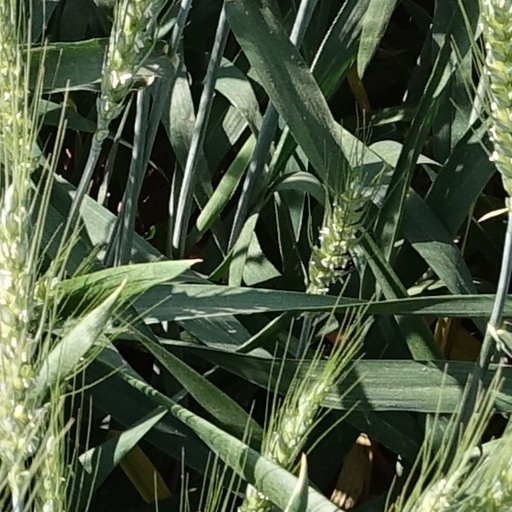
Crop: wheat